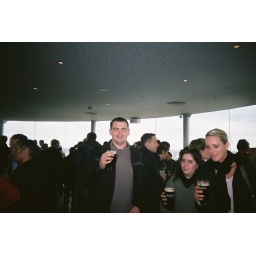
at sky bar in guiness factory